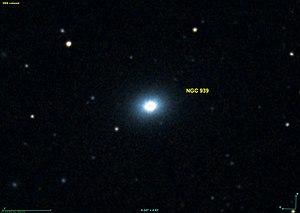
Image créée à l'aide du logiciel Aladin Sky Atlas du Centre de Données astronomiques de Strasbourg et des données de DSS (Digitized Sky Survey).
NGC 939 est une galaxie elliptique située dans la constellation de l'Éridan à environ 231 millions d'années-lumière de la Voie lactée. Elle a été découverte par l'astronome britannique John Herschel en 1835.